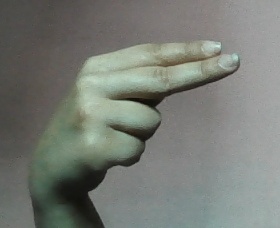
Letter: ain